Evoke Motorcycles

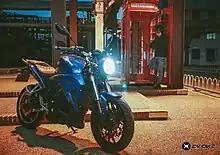
Evoke Urban Classic

MyEvoke was a concept of riding a motorcycle without buying one, but the concept was abandoned. The user would pay an initial deposit for an Urban S then a monthly subscription. When the rider is running low on battery charge, they ride the bike to a swap station and swap the bike for a fresh one. This removes the hassle of charging, maintaining and insuring a motorcycle. The MyEvoke service will initially be released in Beijing then expand to other cities across China and Europe.